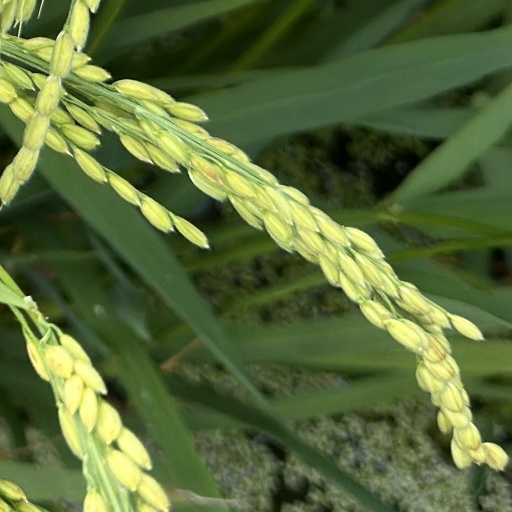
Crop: rice